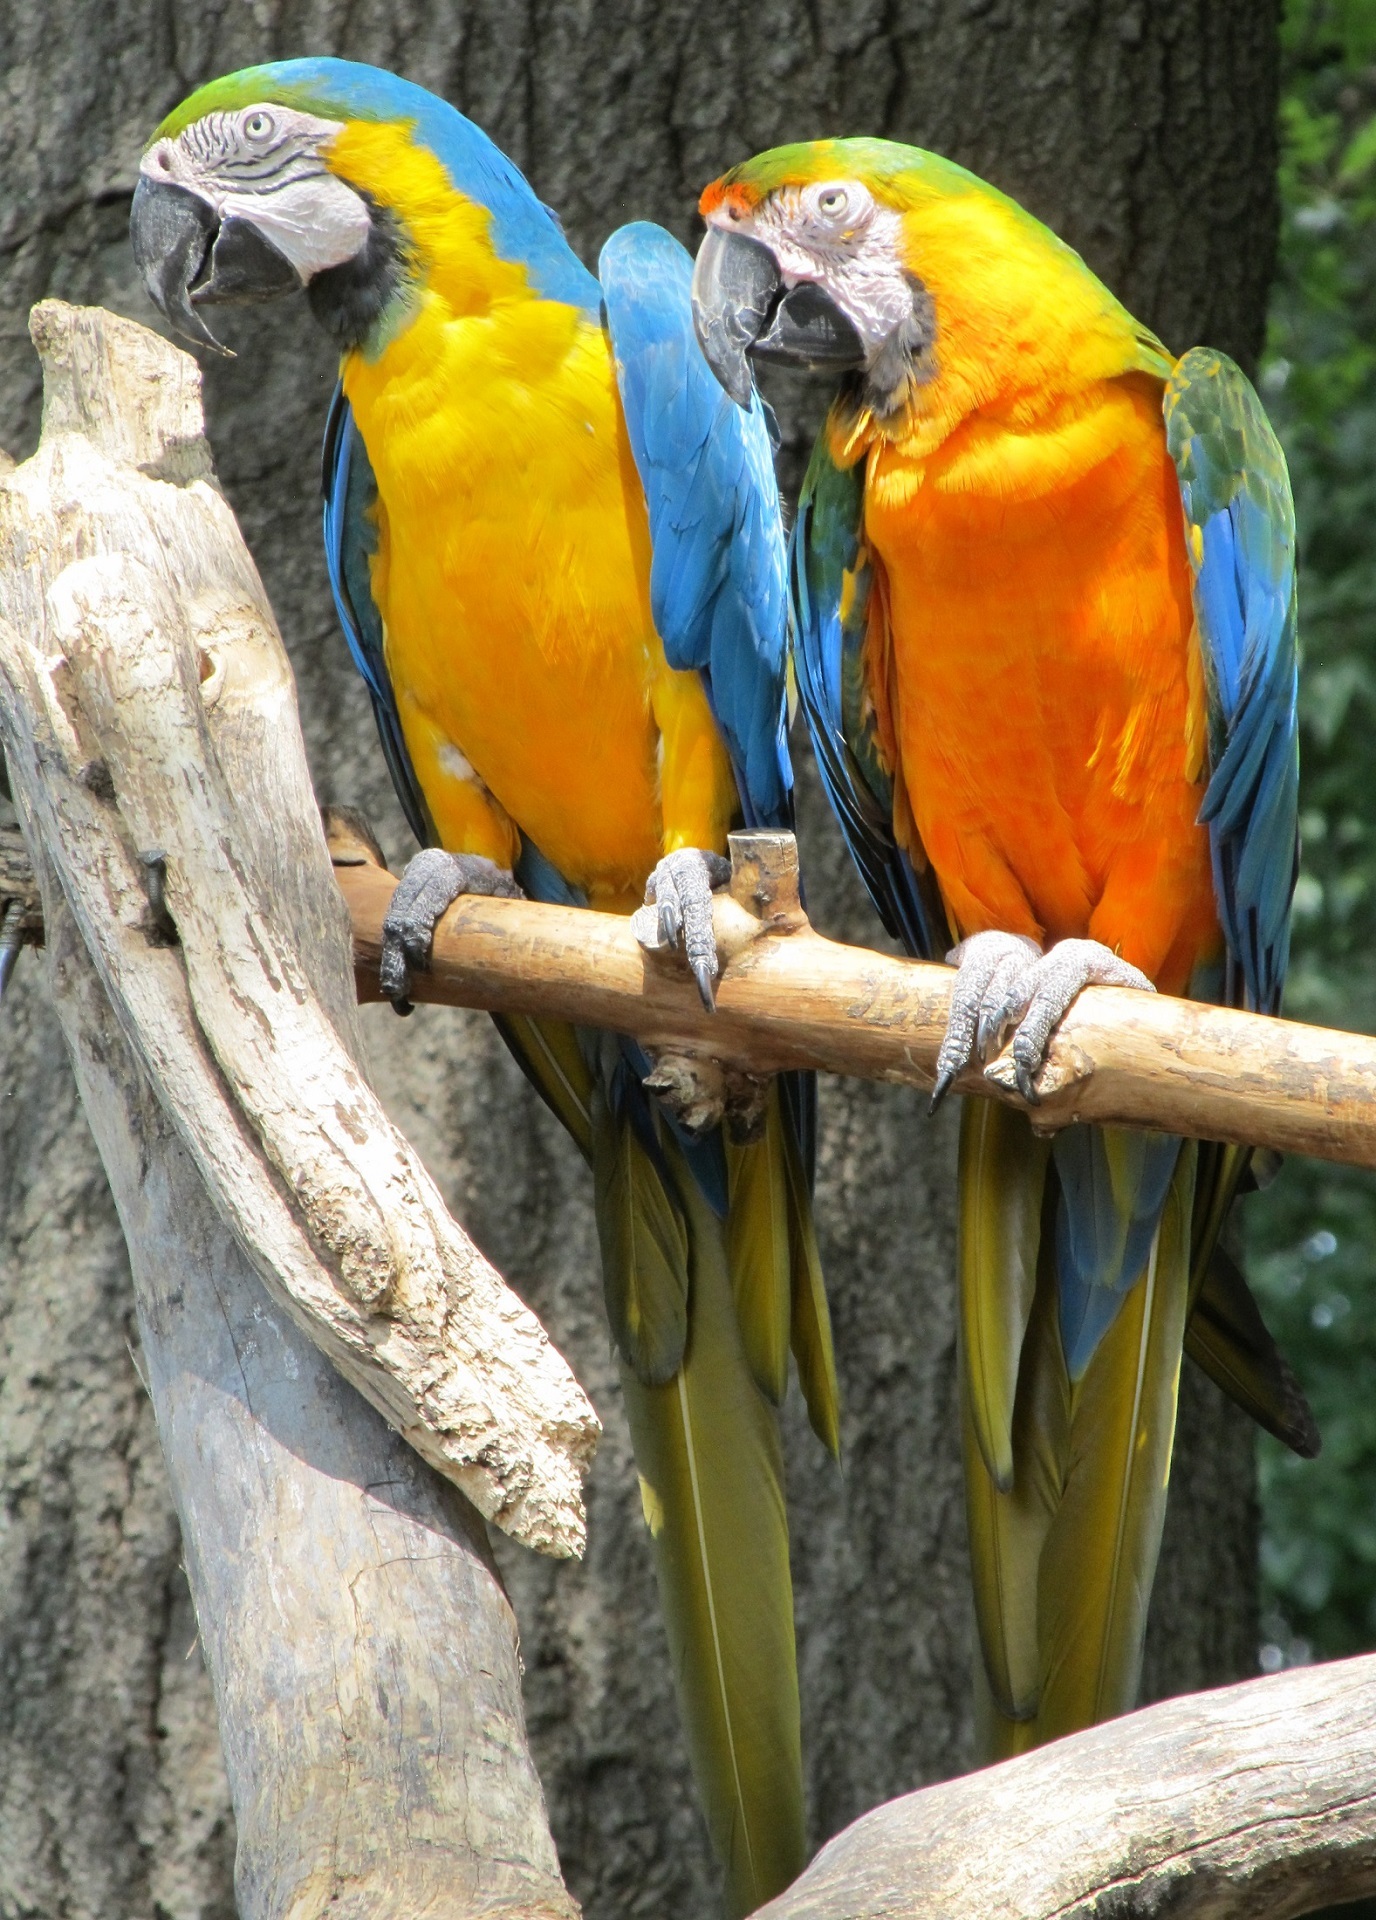
bird, looking, wildlife, zoo, portrait, beak, tropical, blue, colorful, yellow, feather, fauna, macaw, birds, wings, vertebrate, parrot, parrots, perched, blue and yellow macaws